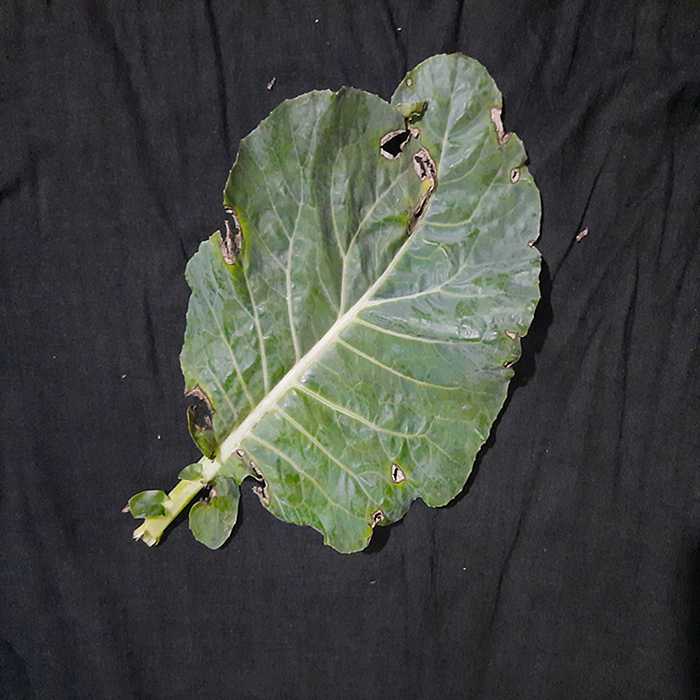
Plant: Cauliflower
Label: Downy mildew